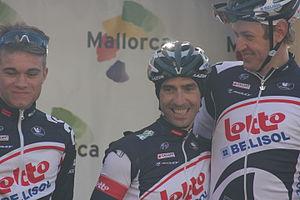
Le Trofeo Palma du Challenge de Majorque (Challenge Vuelta a Mallorca)